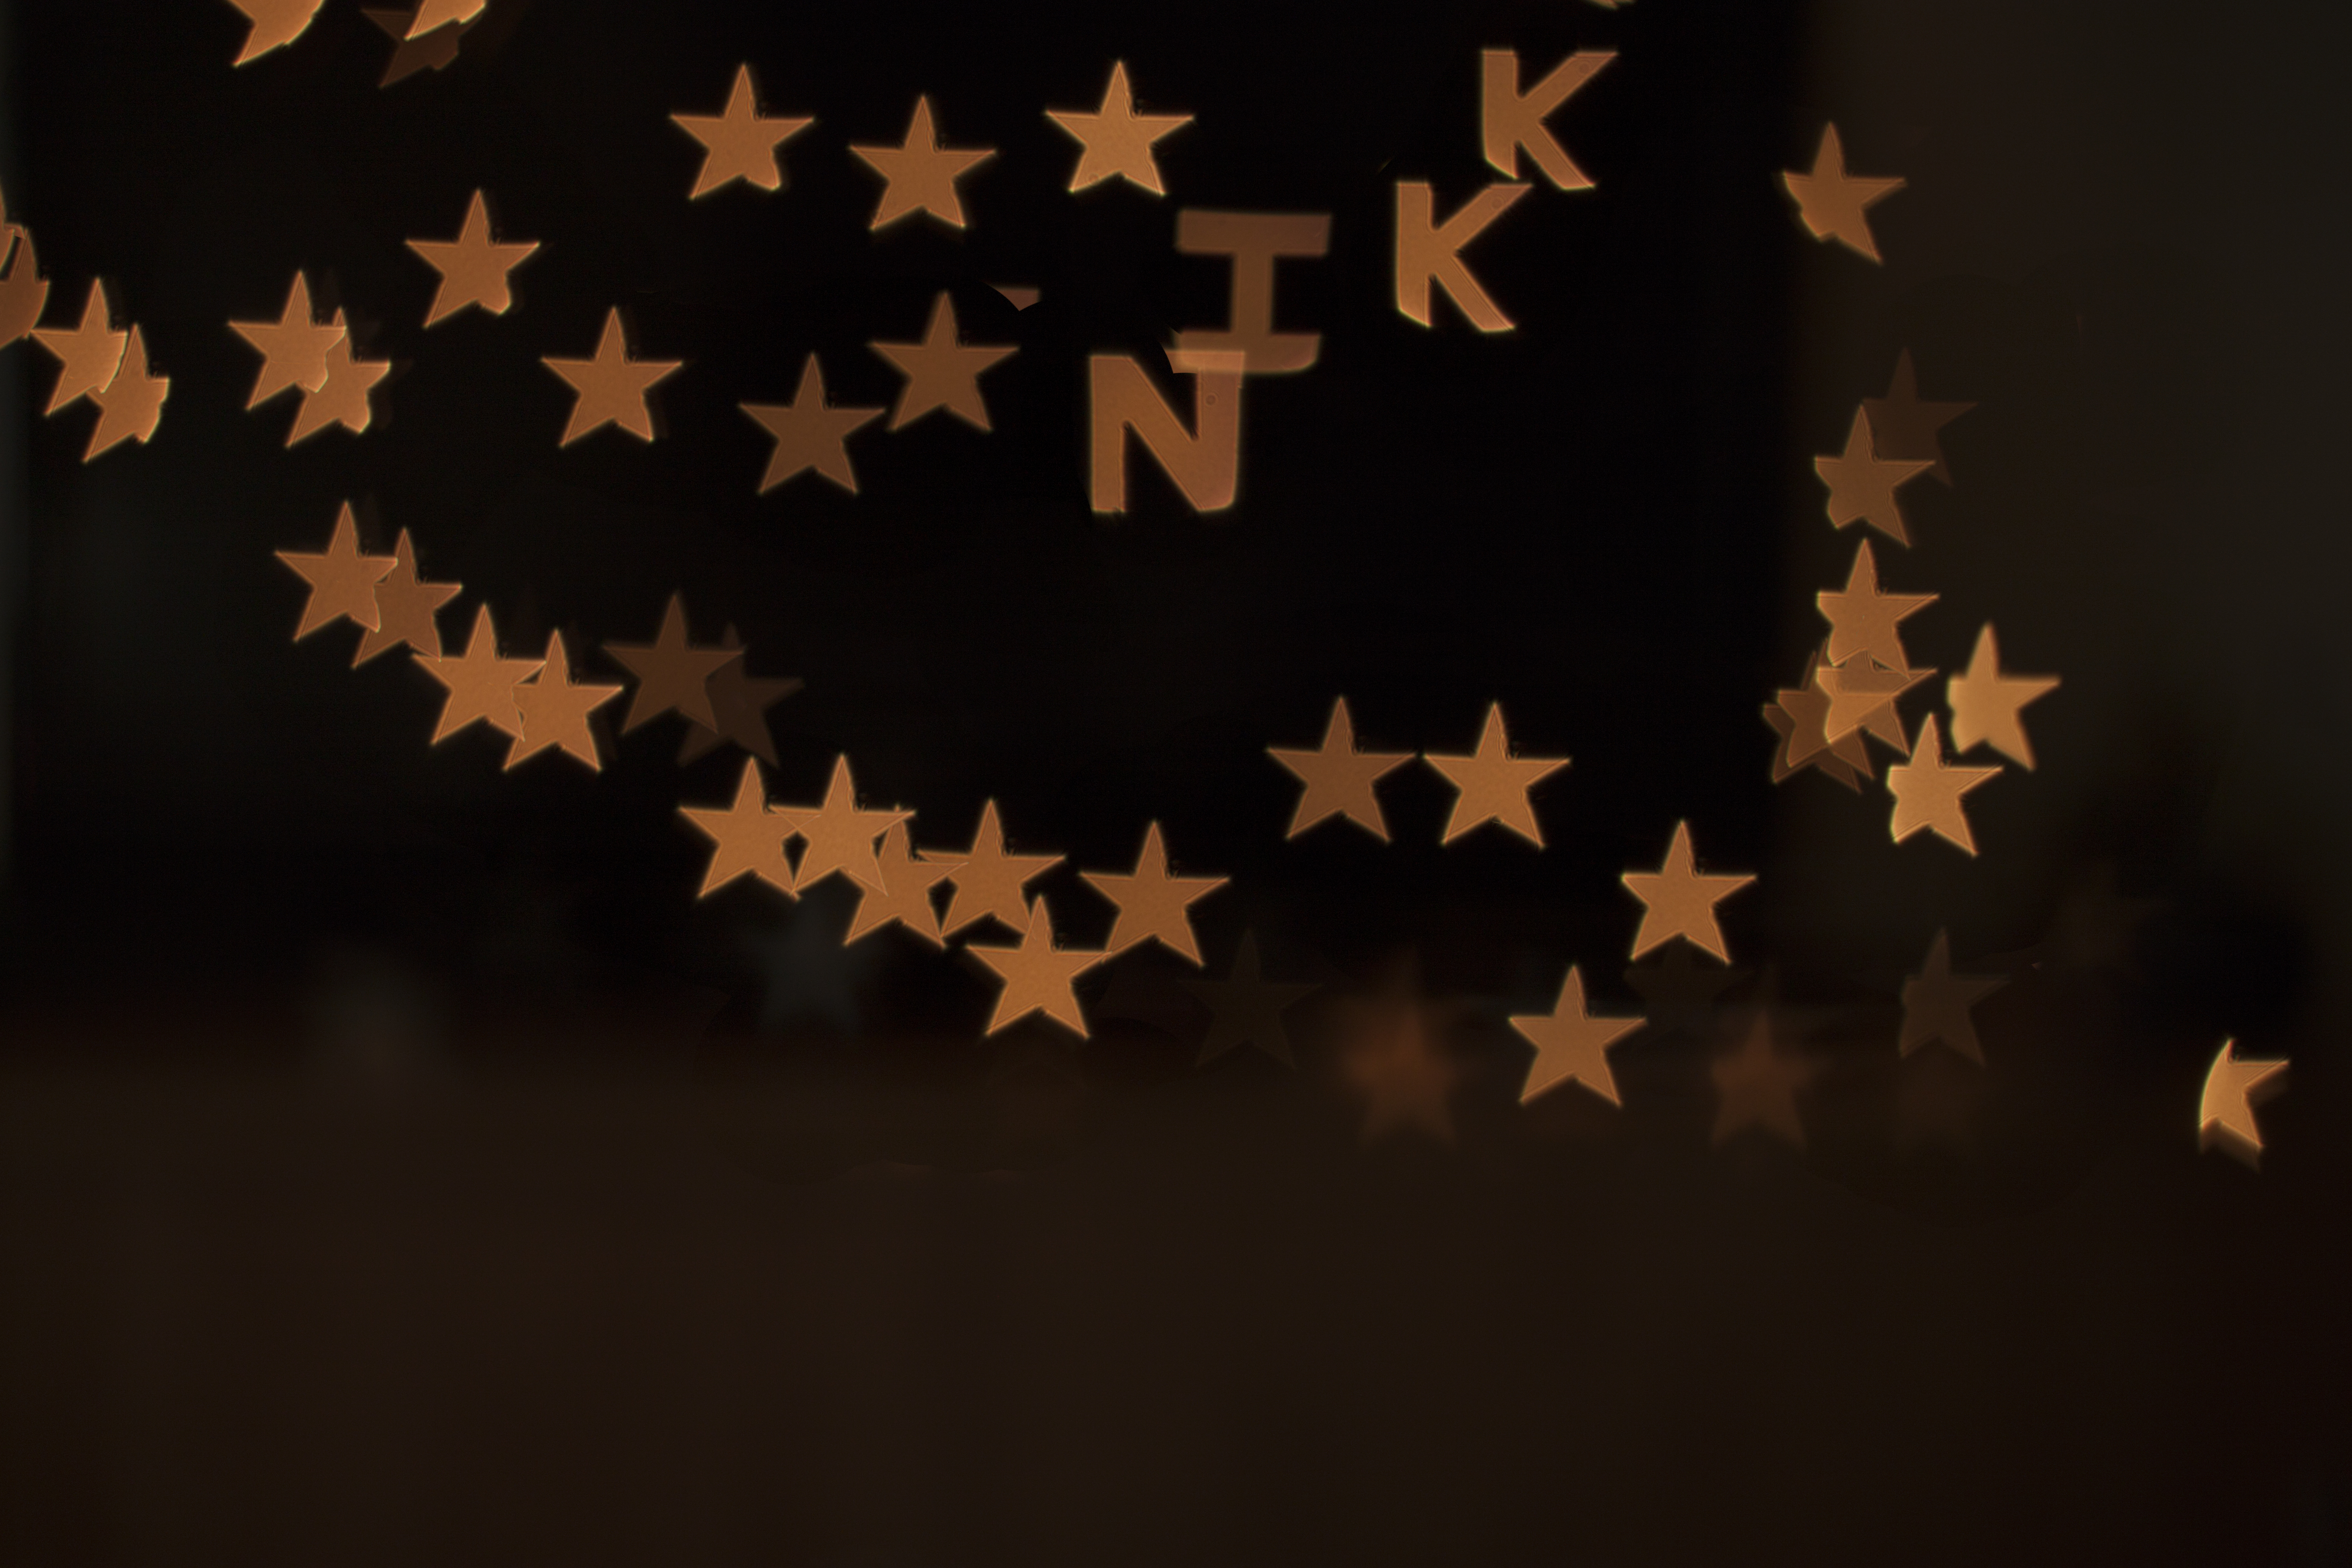
branch, light, night, sunlight, leaf, flower, flame, darkness, font, uk, peterborough, computer wallpaper